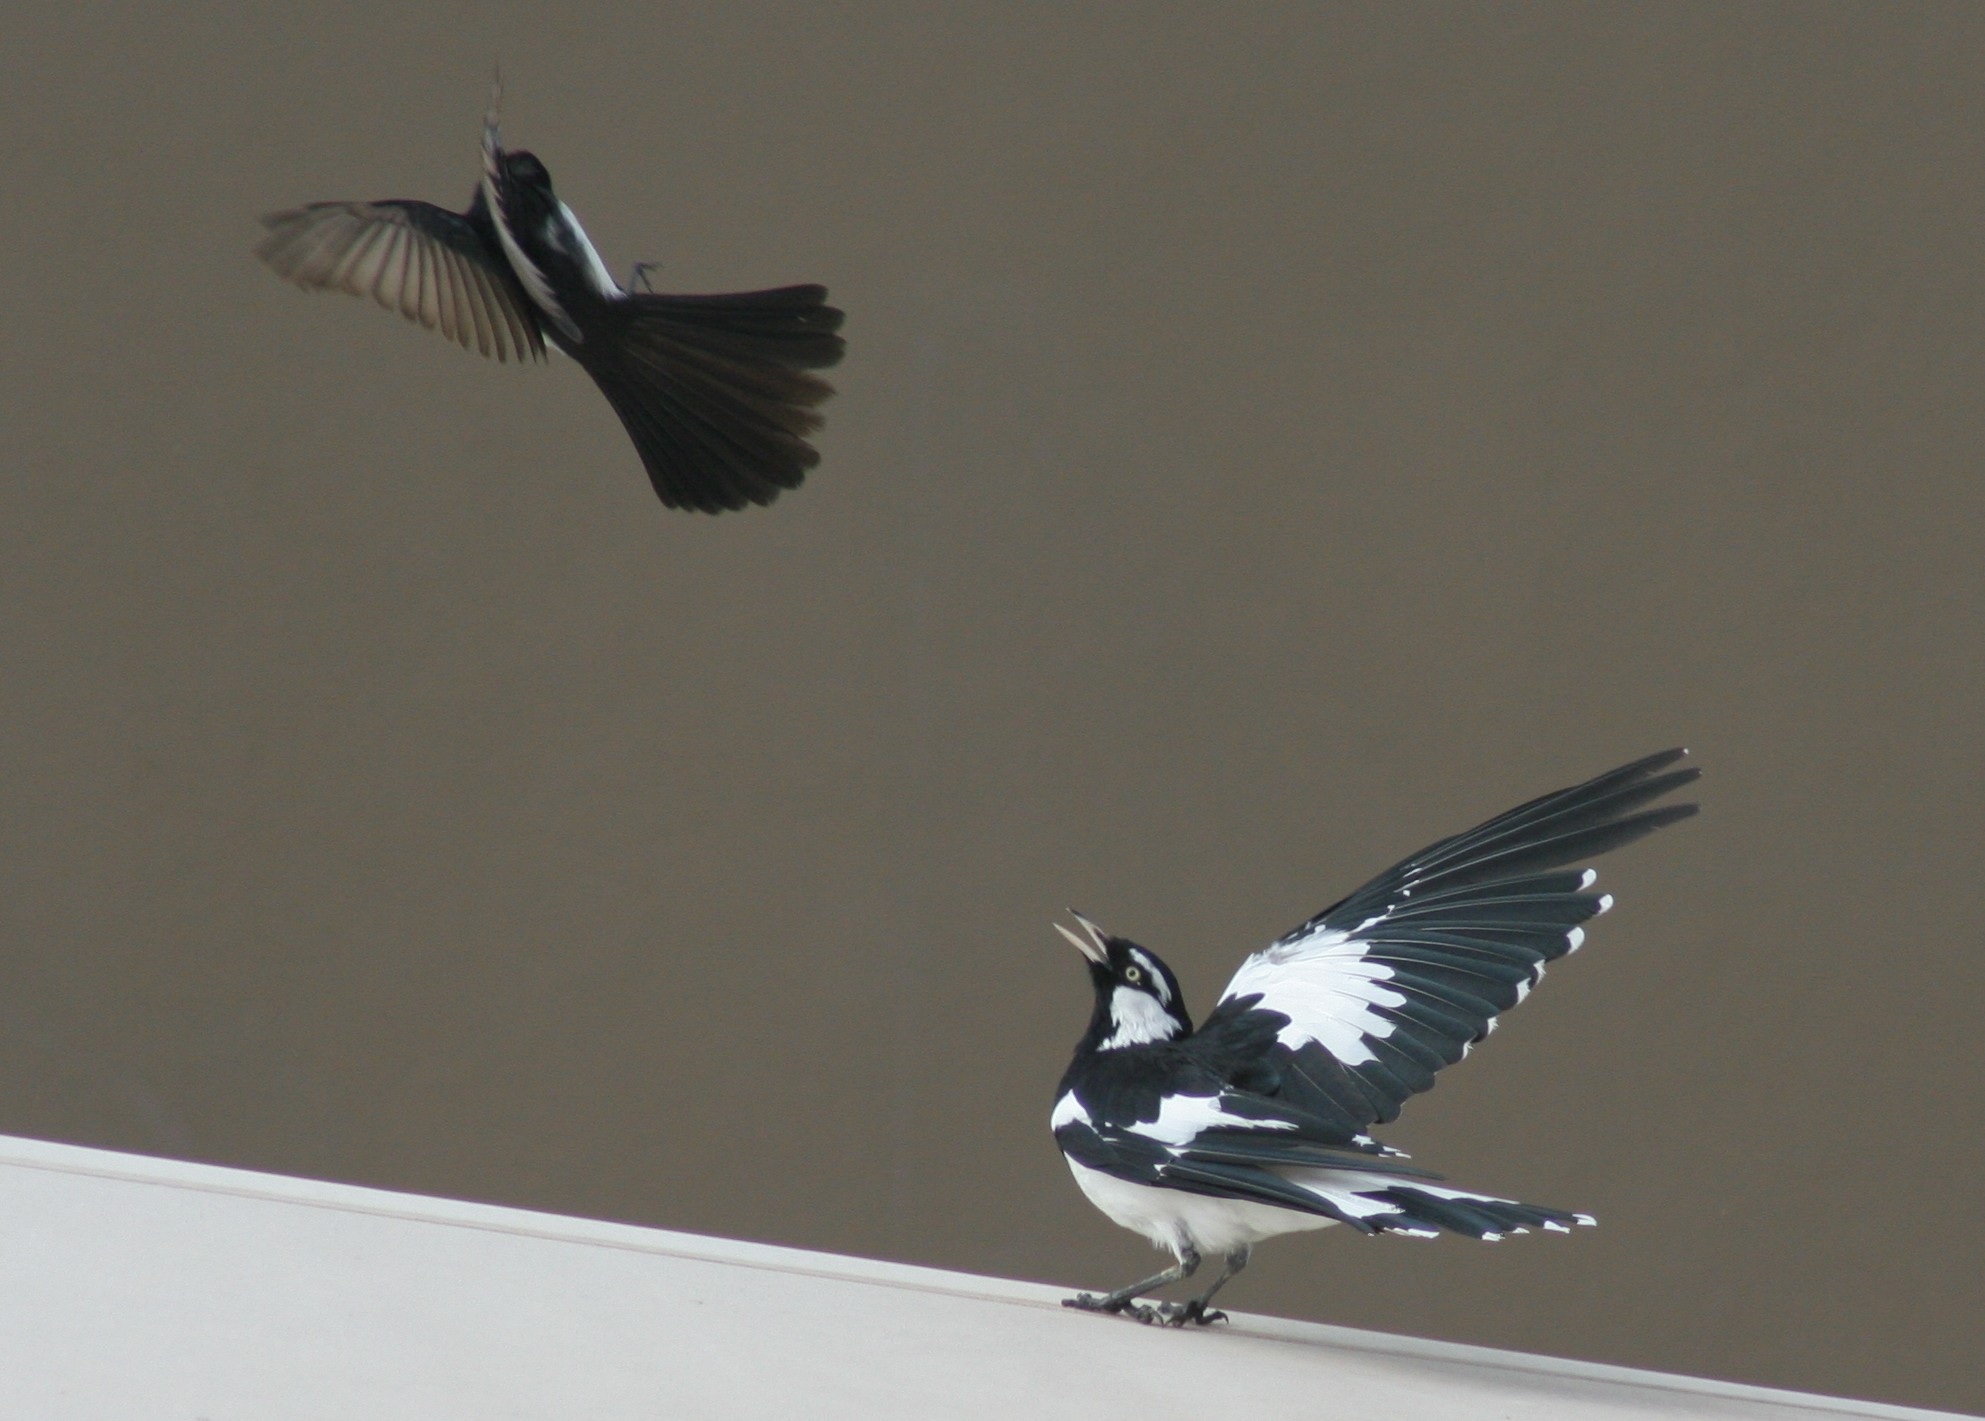
nature, bird, wing, animal, wildlife, beak, fauna, australian, wings, vertebrate, attack, wagtail, swallow, swoop, perching bird